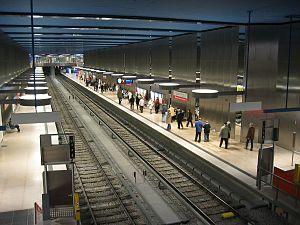
Le métro de Munich constitue avec la S-Bahn le cœur du réseau de transports en commun de la capitale de la Bavière. Le métro de Munich a été ouvert en 1971, à l'occasion des Jeux olympiques d'été de 1972 et s'étend sur 100 km avec un ratio de stations par habitants très haut. La densité de son équipement en escaliers roulants et en ascenseurs ainsi que la qualité des correspondances assurées font du métro de Munich l'un des plus conviviaux d'Europe.